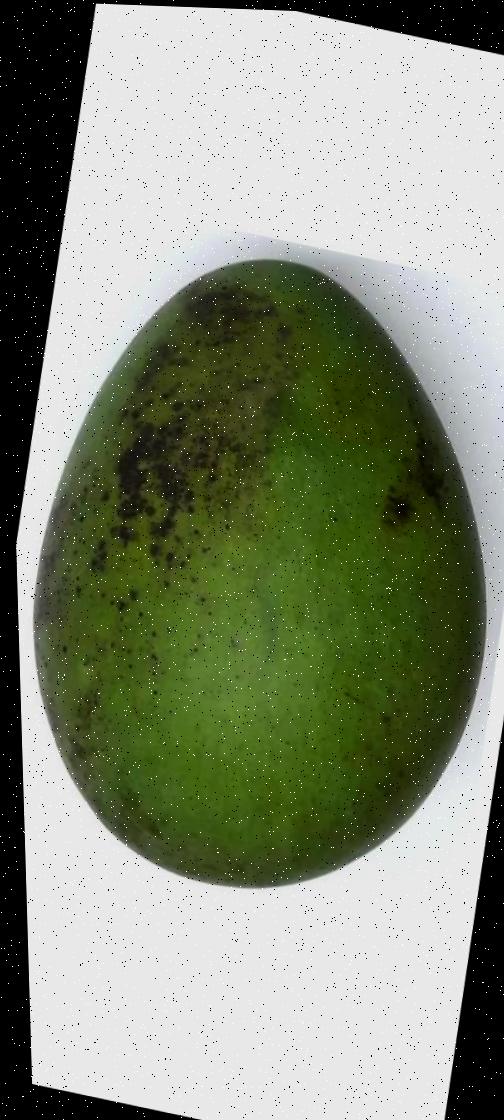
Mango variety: Harivanga